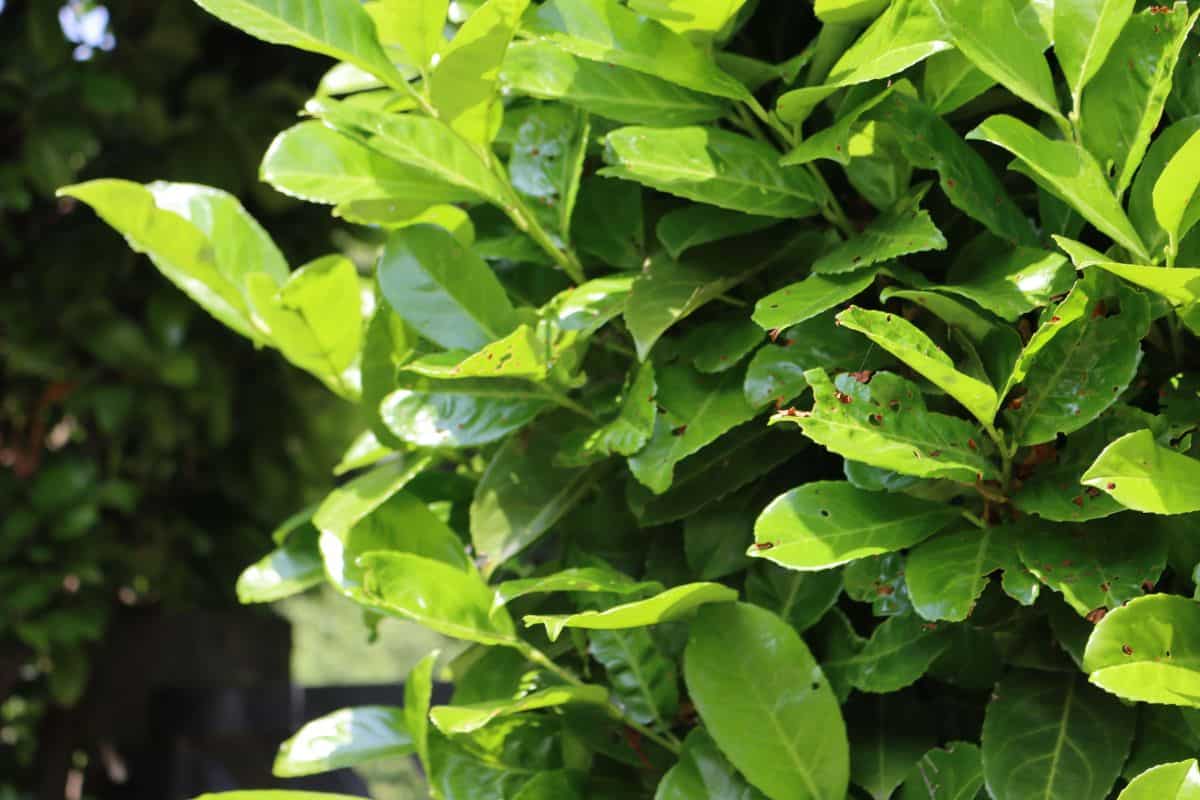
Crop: cherry
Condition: spot